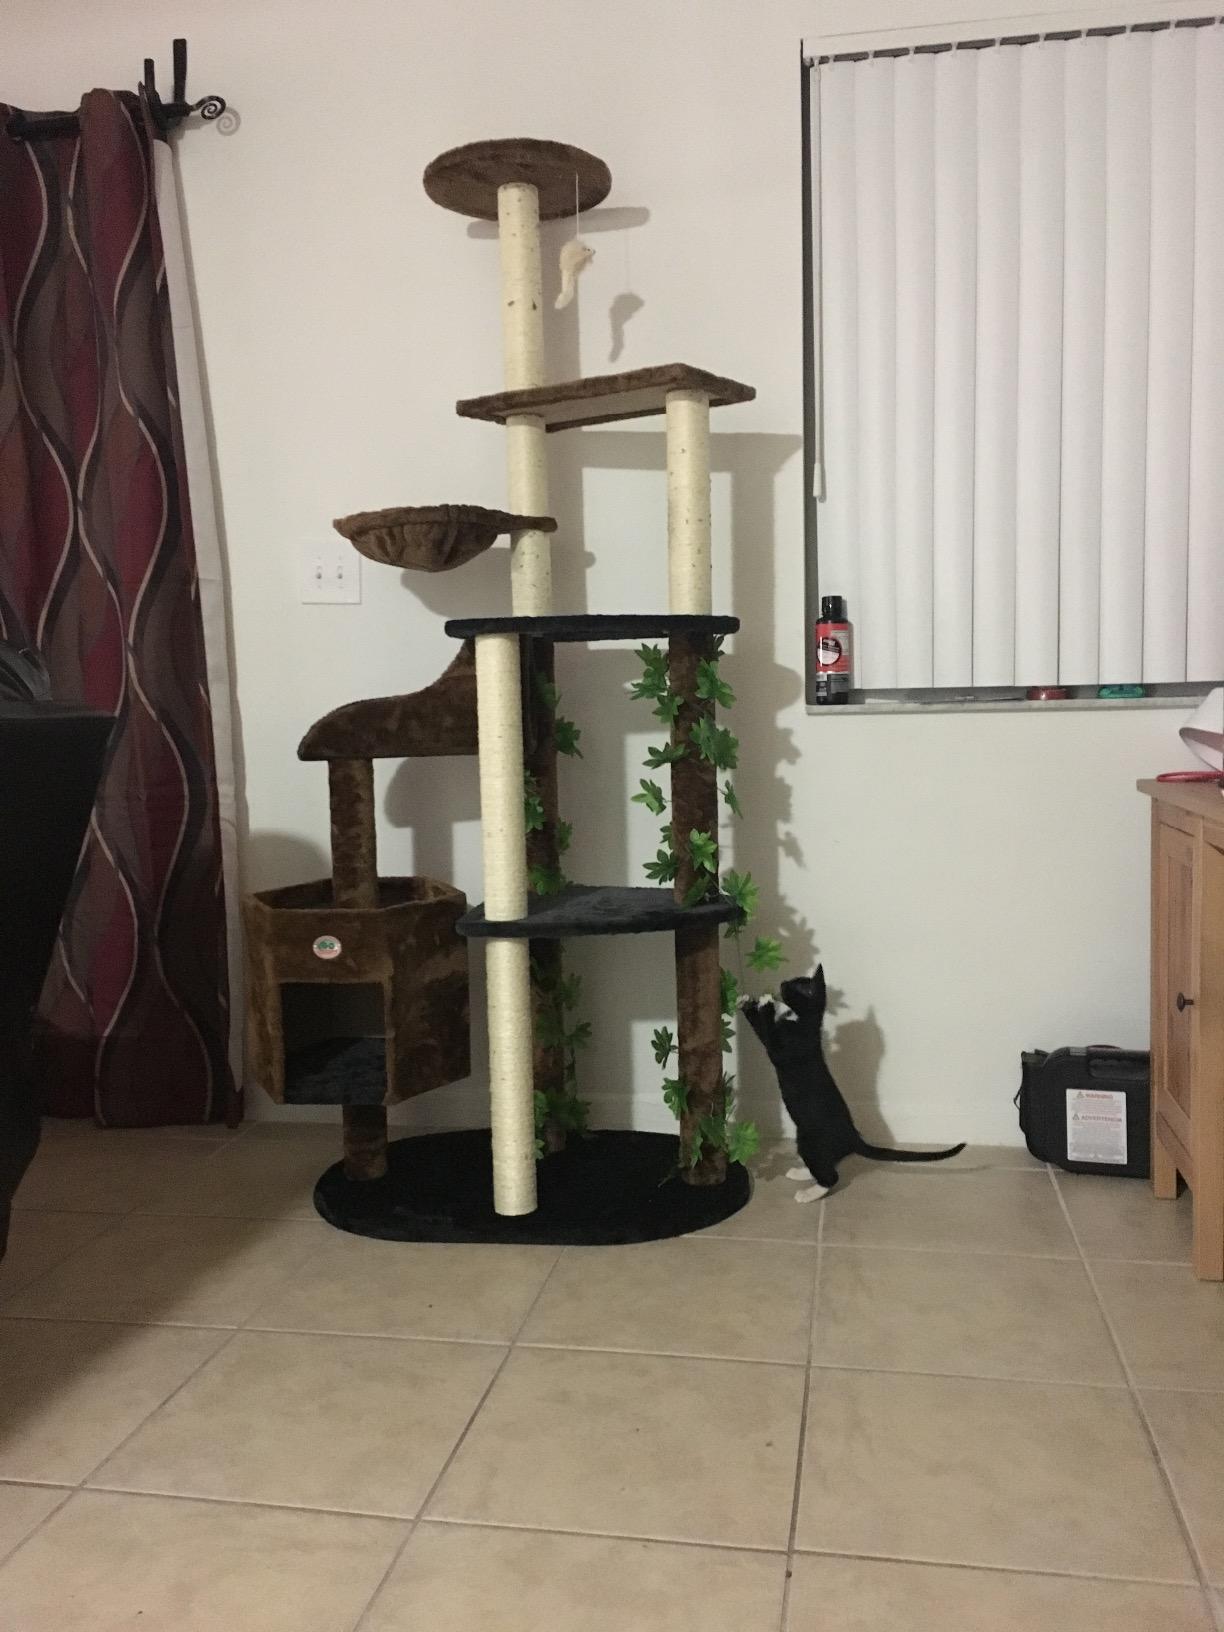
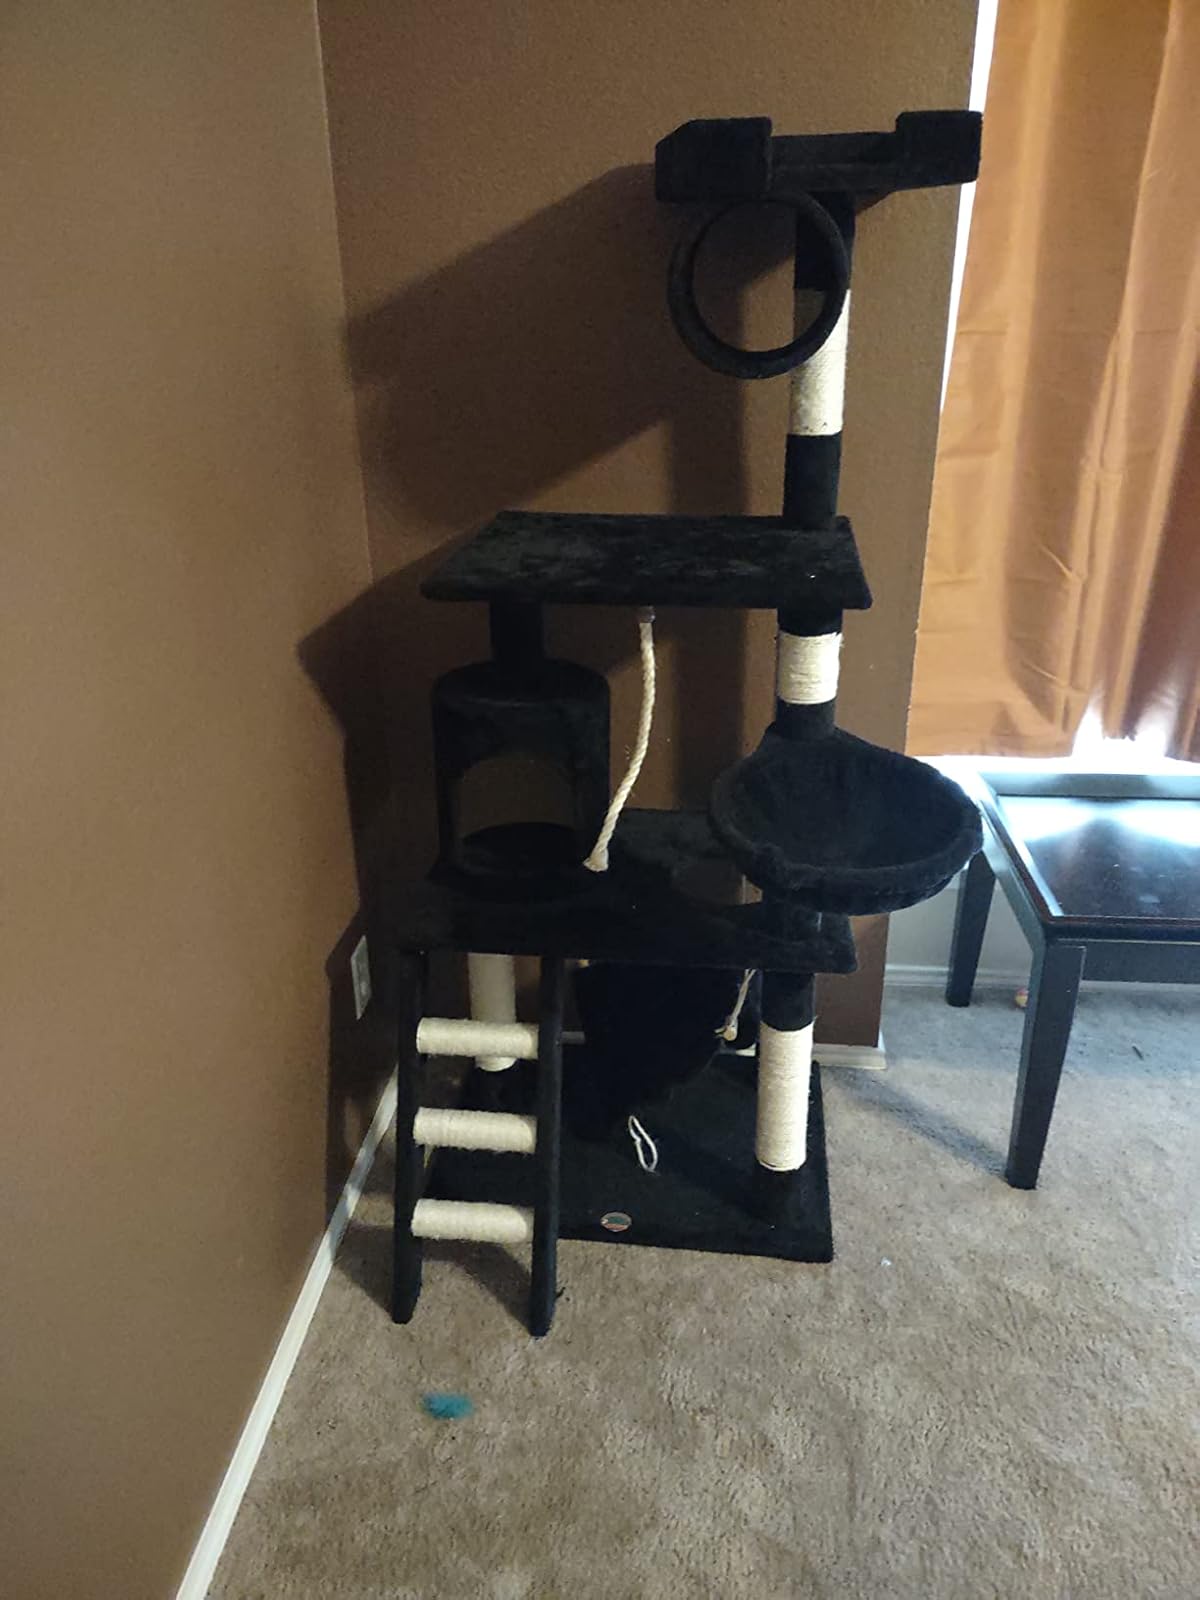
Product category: items_cat tree
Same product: no